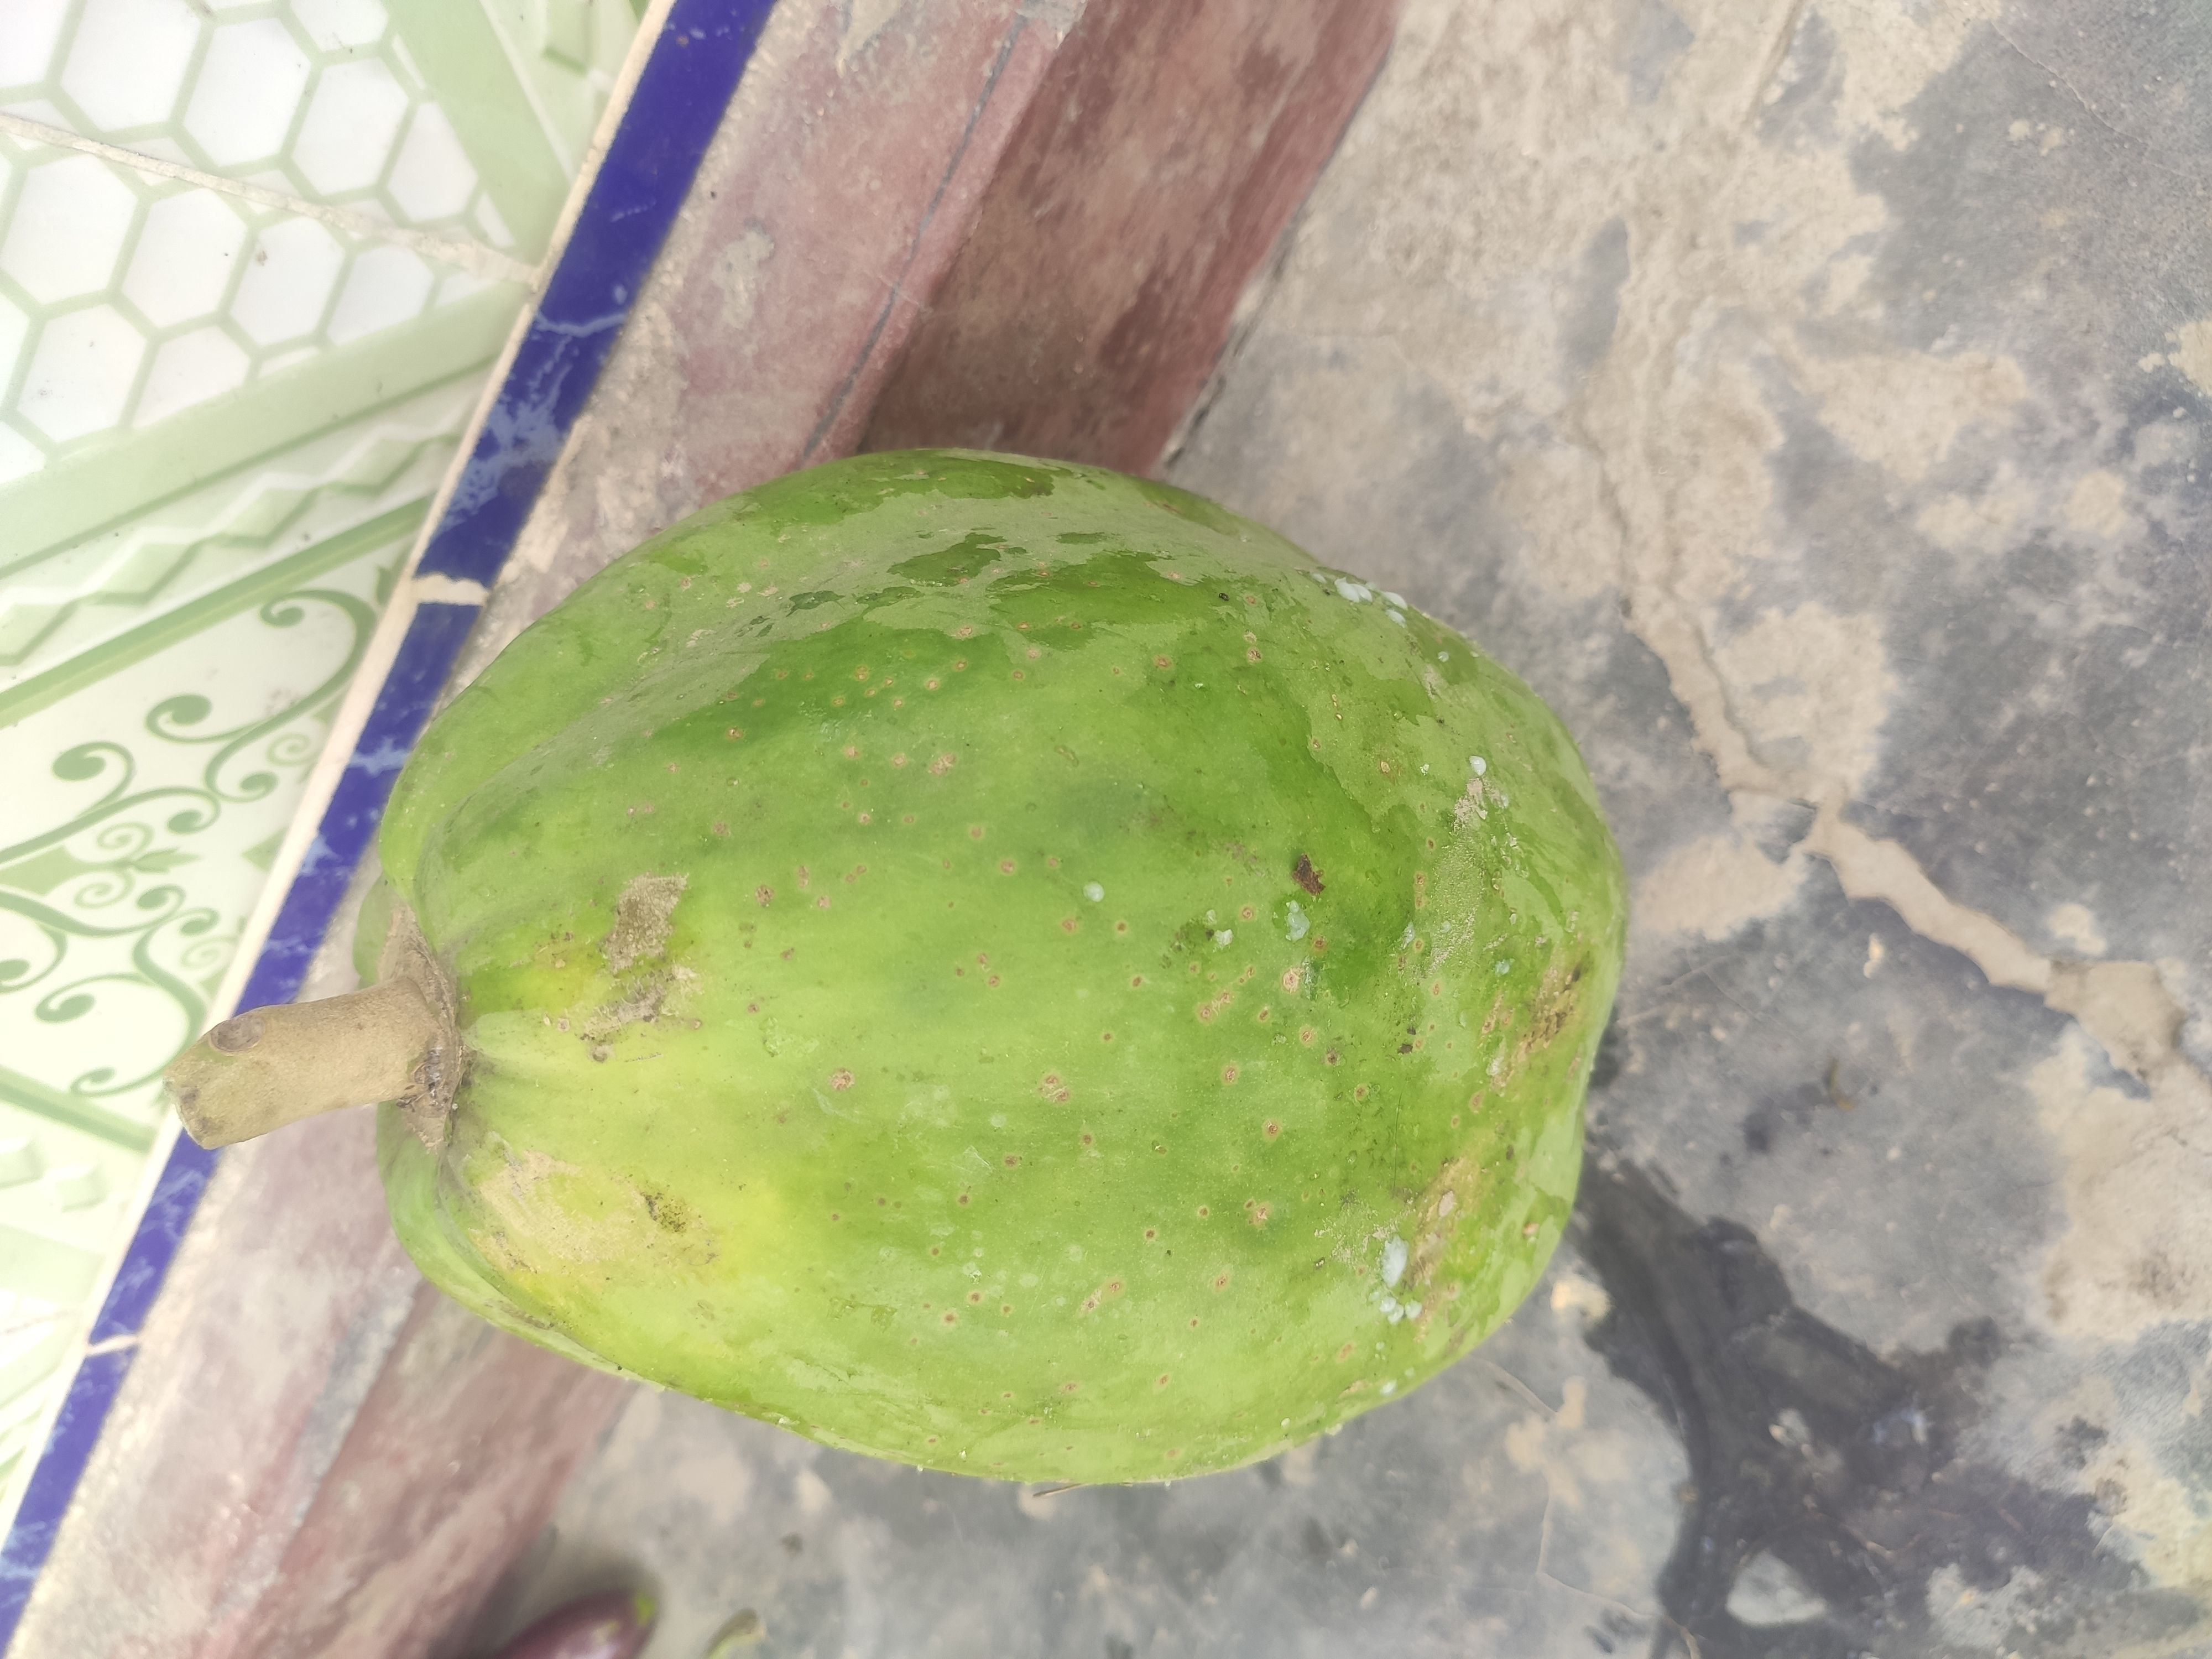
Fruit: papayas
Grade: 1st-grade